Depth charge

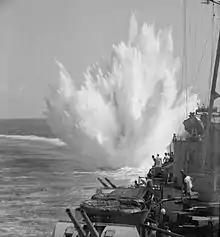
Depth charge exploding after being released by HMS "Ceylon"

The United States requested full working drawings of the device in March 1917. Having received them, Commander Fullinwider of the U.S. Bureau of Naval Ordnance and U.S. Navy engineer Minkler made some modifications and then patented it in the U.S. It has been argued that this was done to avoid paying the original inventor.